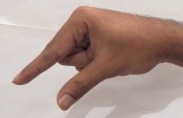
ASL sign: Q